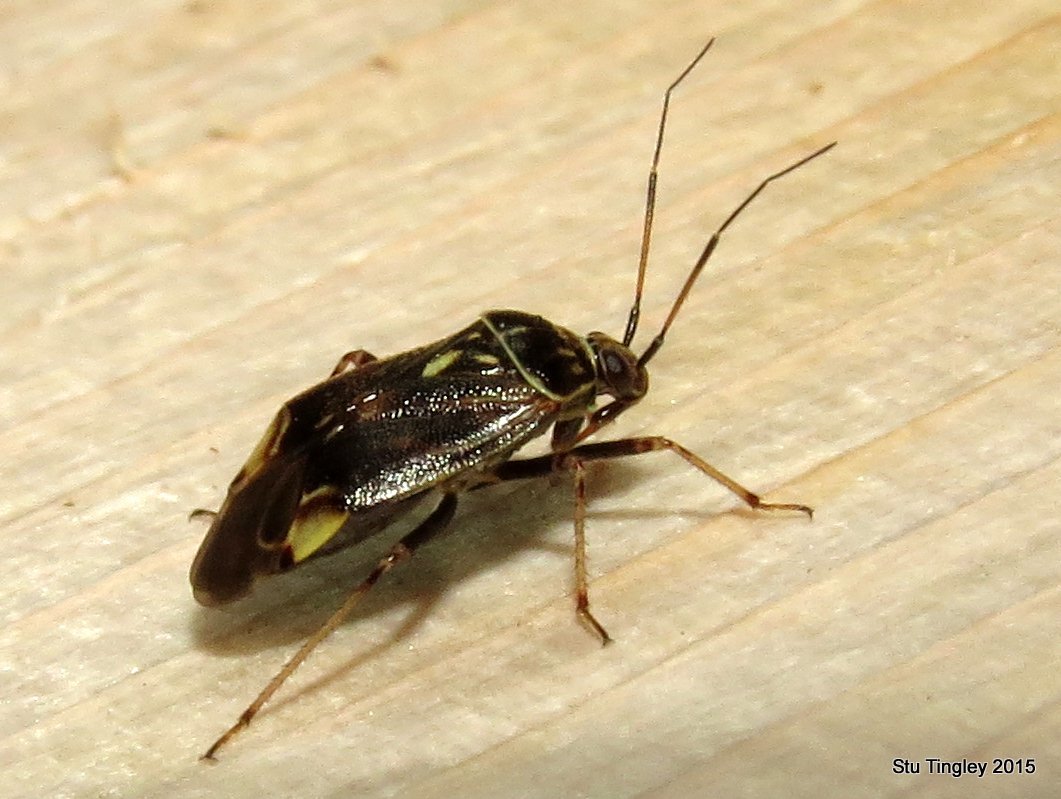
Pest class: lygus_bug